Florida Taj Mahal scandal

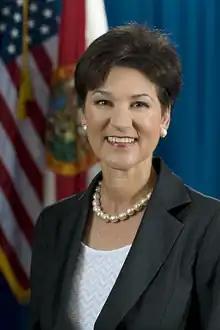
CFO Alex Sink

Following the St. Petersburg Times investigative story on August 9, 2010, CFO Sink ordered a preliminary review of documentation supporting payments for the project which found cause for an audit.